Handel Hendrix House

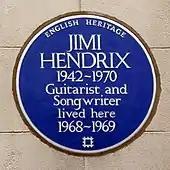
The blue plaque to Jimi Hendrix

In 1998 the Handel House Collections Trust acquired the Byrne Collection, a large collection of several hundred objects connected with Handel. These include: